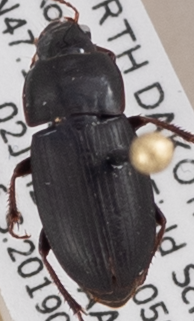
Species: Harpalus opacipennis
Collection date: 2019-07-02
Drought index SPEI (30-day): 0.794
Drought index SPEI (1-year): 0.786
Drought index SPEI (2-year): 0.114